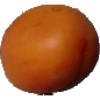
Label: Apricot 1